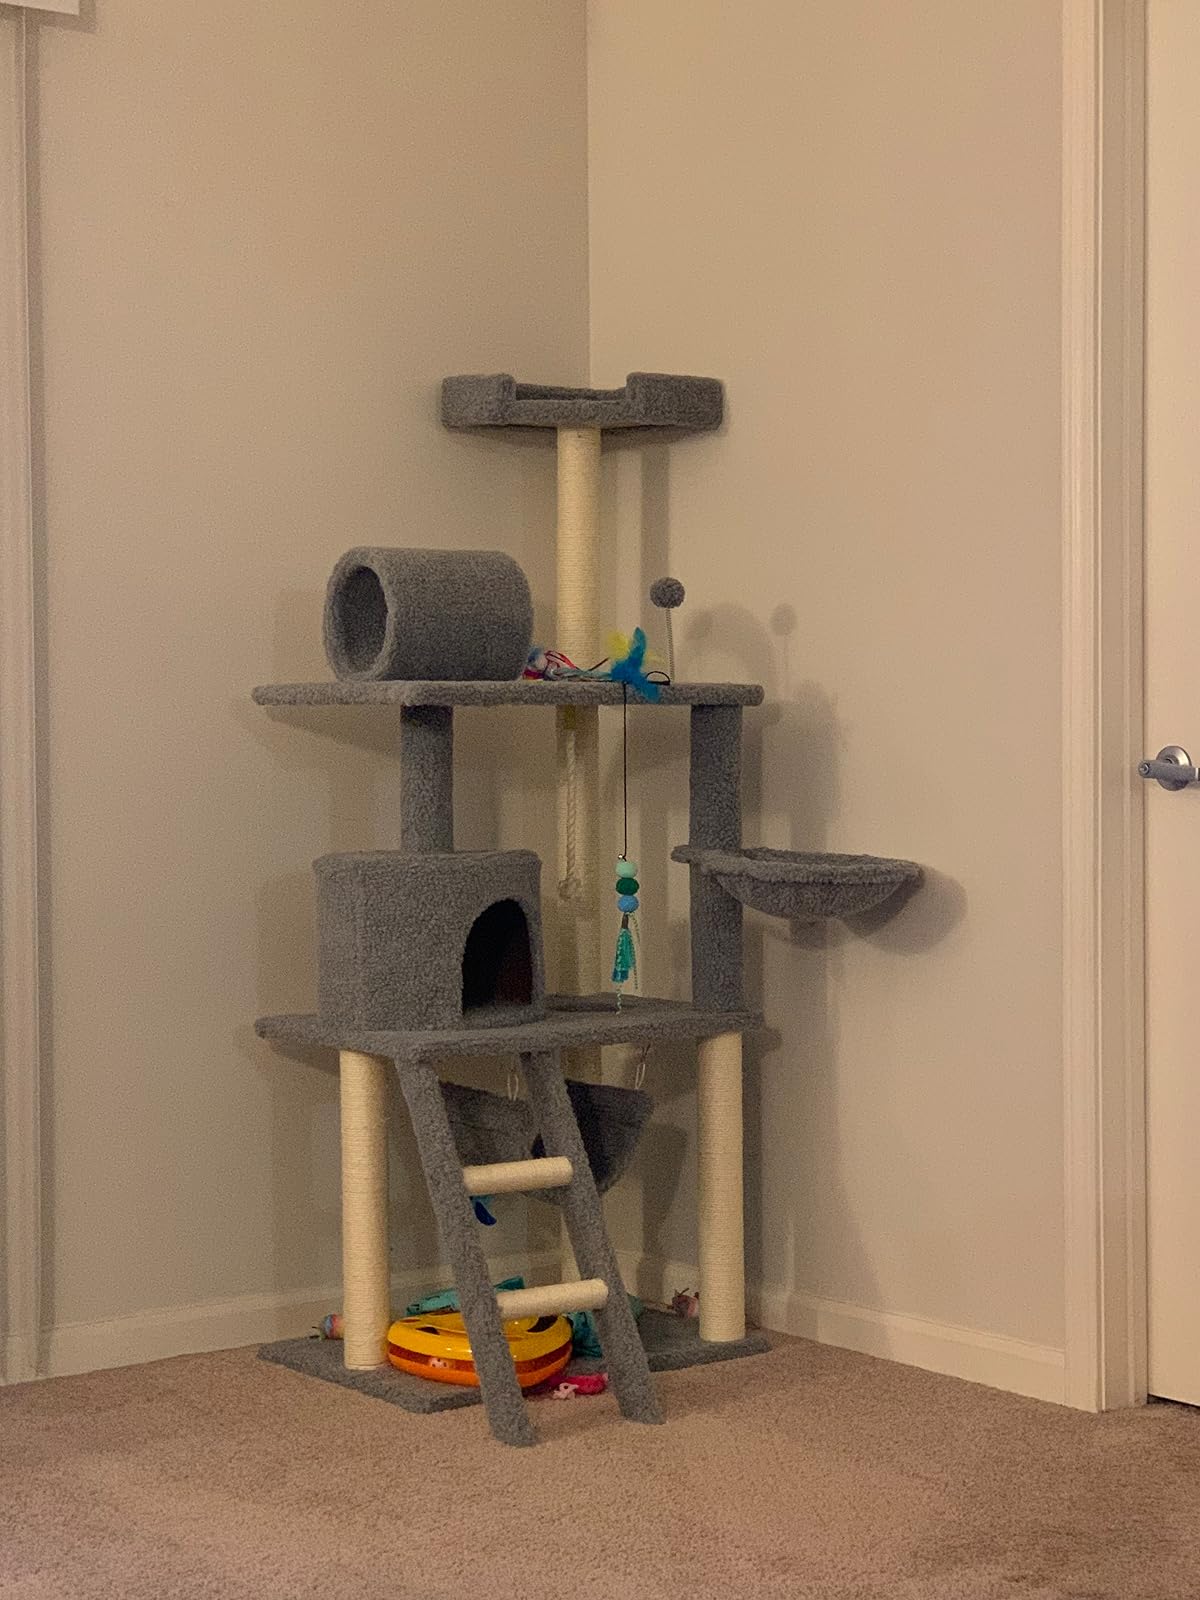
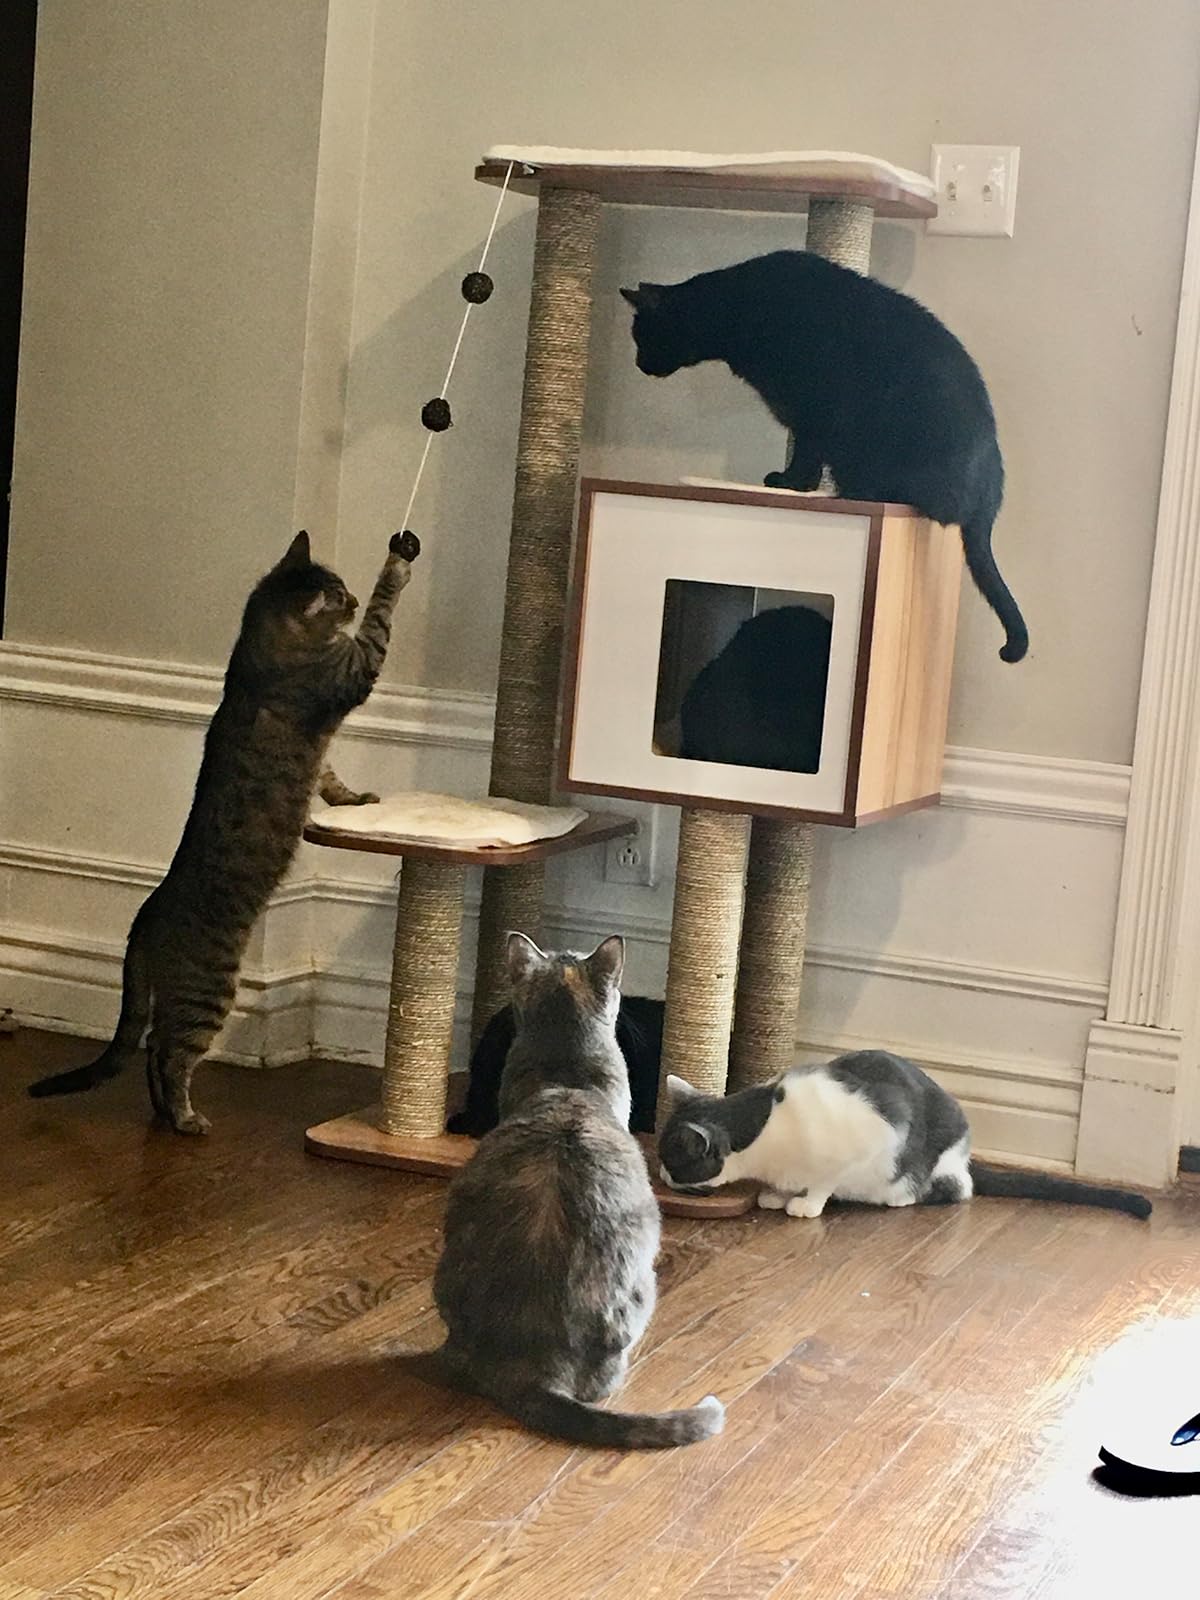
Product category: items_cat tree
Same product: no